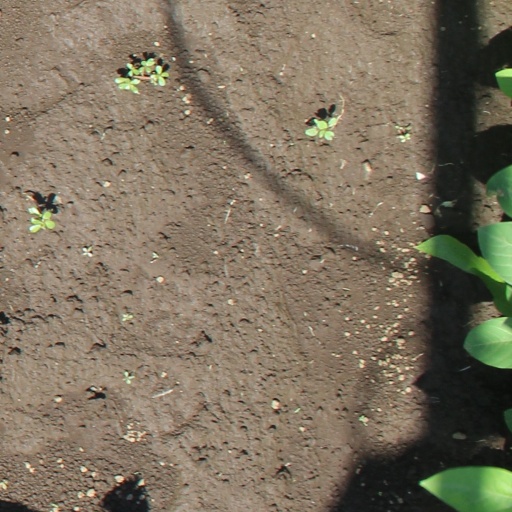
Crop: soybean